Barnet Burns

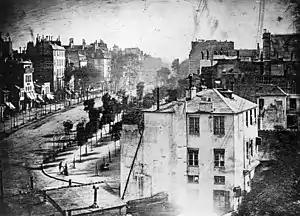
Barnet Burns lectured at the Boulevard du Temple, Paris at about the time of this daguerreotype taken in 1838

On 22 September 1838 Barnet Burns married a French workwoman named Anne Mélanie Boval at the town hall of the 7th arrondissement of Paris. Anne Boval was born in Paris on 1 April 1820 to Jean Baptiste Boval and Jeanne Louise Couchard.